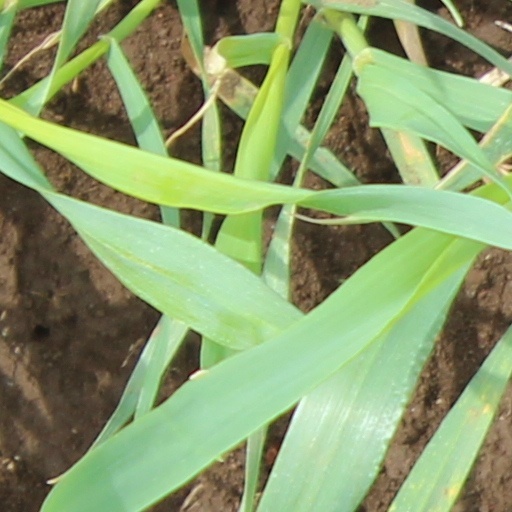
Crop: wheat